HM Prison Wandsworth

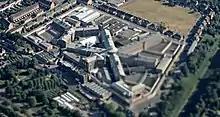
HM Prison Wandsworth from the air

The prison was built in 1851, when it was known as Surrey House of Correction. It was designed according to the humane separate system principle with a number of corridors radiating from a central control point with each prisoner having toilet facilities. The toilets were later removed to increase prison capacity and the prisoners had to "slop out", until 1996.